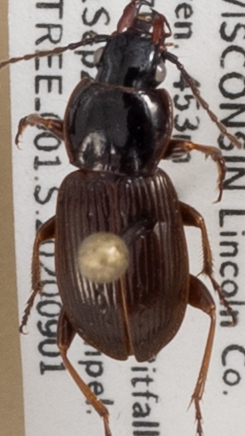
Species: Pterostichus pensylvanicus
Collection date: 2020-09-01
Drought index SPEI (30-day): -0.1
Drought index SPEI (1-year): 2.09
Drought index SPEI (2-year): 2.09